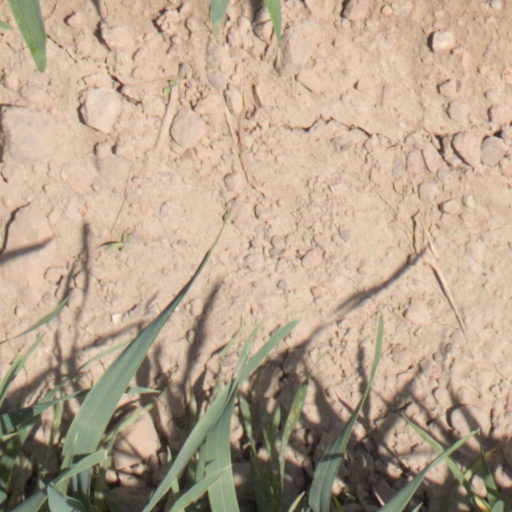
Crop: wheat